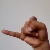
The image shows a hand gesture representing the letter 'J' in Indian Sign Language.